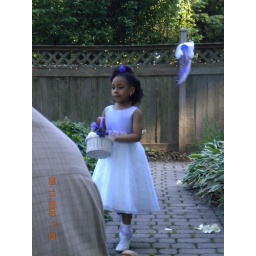
flower girl basket in action!